Hitler birthplace memorial stone

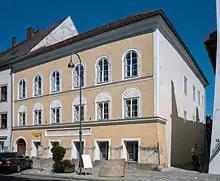
Adolf Hitler's birthplace (2015)

The Hitler birthplace memorial stone, a memorial to the victims of the Nazi Party, is placed in front of Salzburger Vorstadt 15, Braunau am Inn, Upper Austria, the building where Adolf Hitler was born in 1889.